Oenanthe (plant)

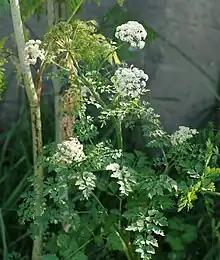
Contrast between hemlock water dropwort ("Oenanthe crocata", right) and poison hemlock ("Conium maculatum", spotted stems on left)

Oenanthe, known as water dropworts, oenanthes, water parsleys, and water celeries, are a genus of plants in the family Apiaceae. Most of the species grow in damp ground, such as in marshes or in water.